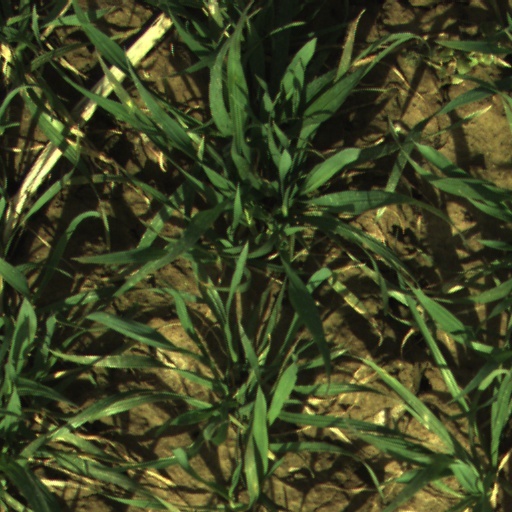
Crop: wheat